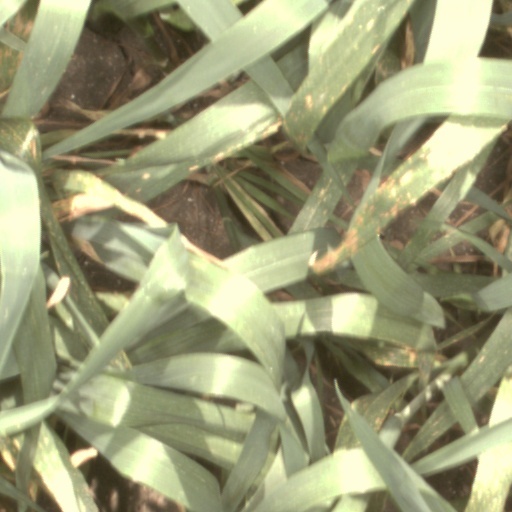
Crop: wheat